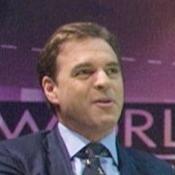
Age: 45